Holden Monaro

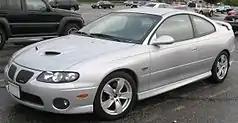
2005-2006 Pontiac GTO (VZ)

The Holden Monaro CV8-Z was produced to farewell the legendary Monaro name, much like what had been done with the LE coupé back in 1976 and 1977. "Wheels" magazine tested a CV8-Z in the March 2006 issue with a Ford Mustang GT and a Nissan 350Z. They summed up the test with, "The Monaro eats Mustangs and spits out Nissans. It's a class act that deserves an encore performance." The CV8-Z was offered in the same colours as the standard CV8 but to highlight the model, a new colour was introduced called 'Fusion' orange/gold metallic with unique colour matching (Fusion and black) leather interior. The CV8-Z had unique features including a sunroof, modified darkened taillights, signature black bonnet scoop accents, special engraved CV8-Z wheels, CV8-Z badging throughout the interior and gun metal chrome CV8-Z badging on the exterior. Tony Hyde, the chief engineer of Holden, announced on his retirement in 2007 that being a part of the development of modern Monaro's was his proudest achievement. He described the modern Monaro program as "pure emotion" and that his Monaro will be kept next to his 1976 Chevrolet Corvette.